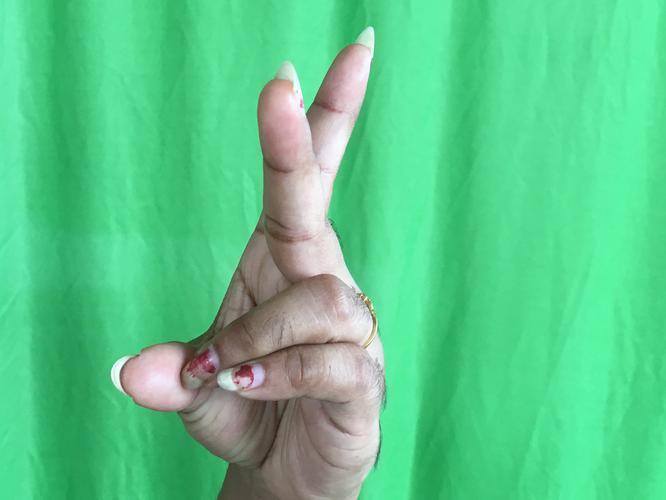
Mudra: Katrimukha
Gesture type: single_hand